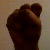
The image shows a hand gesture representing the letter 'S' in Indian Sign Language.